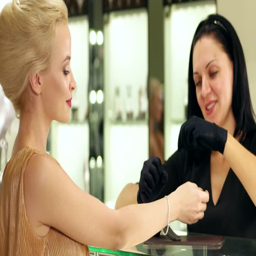
gold bracelet with diamonds on a hand .